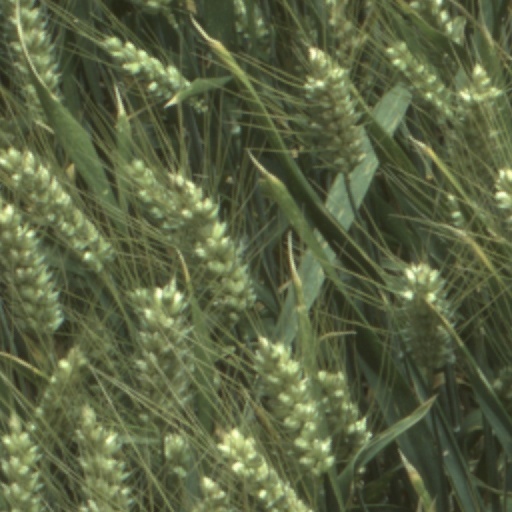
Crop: wheat